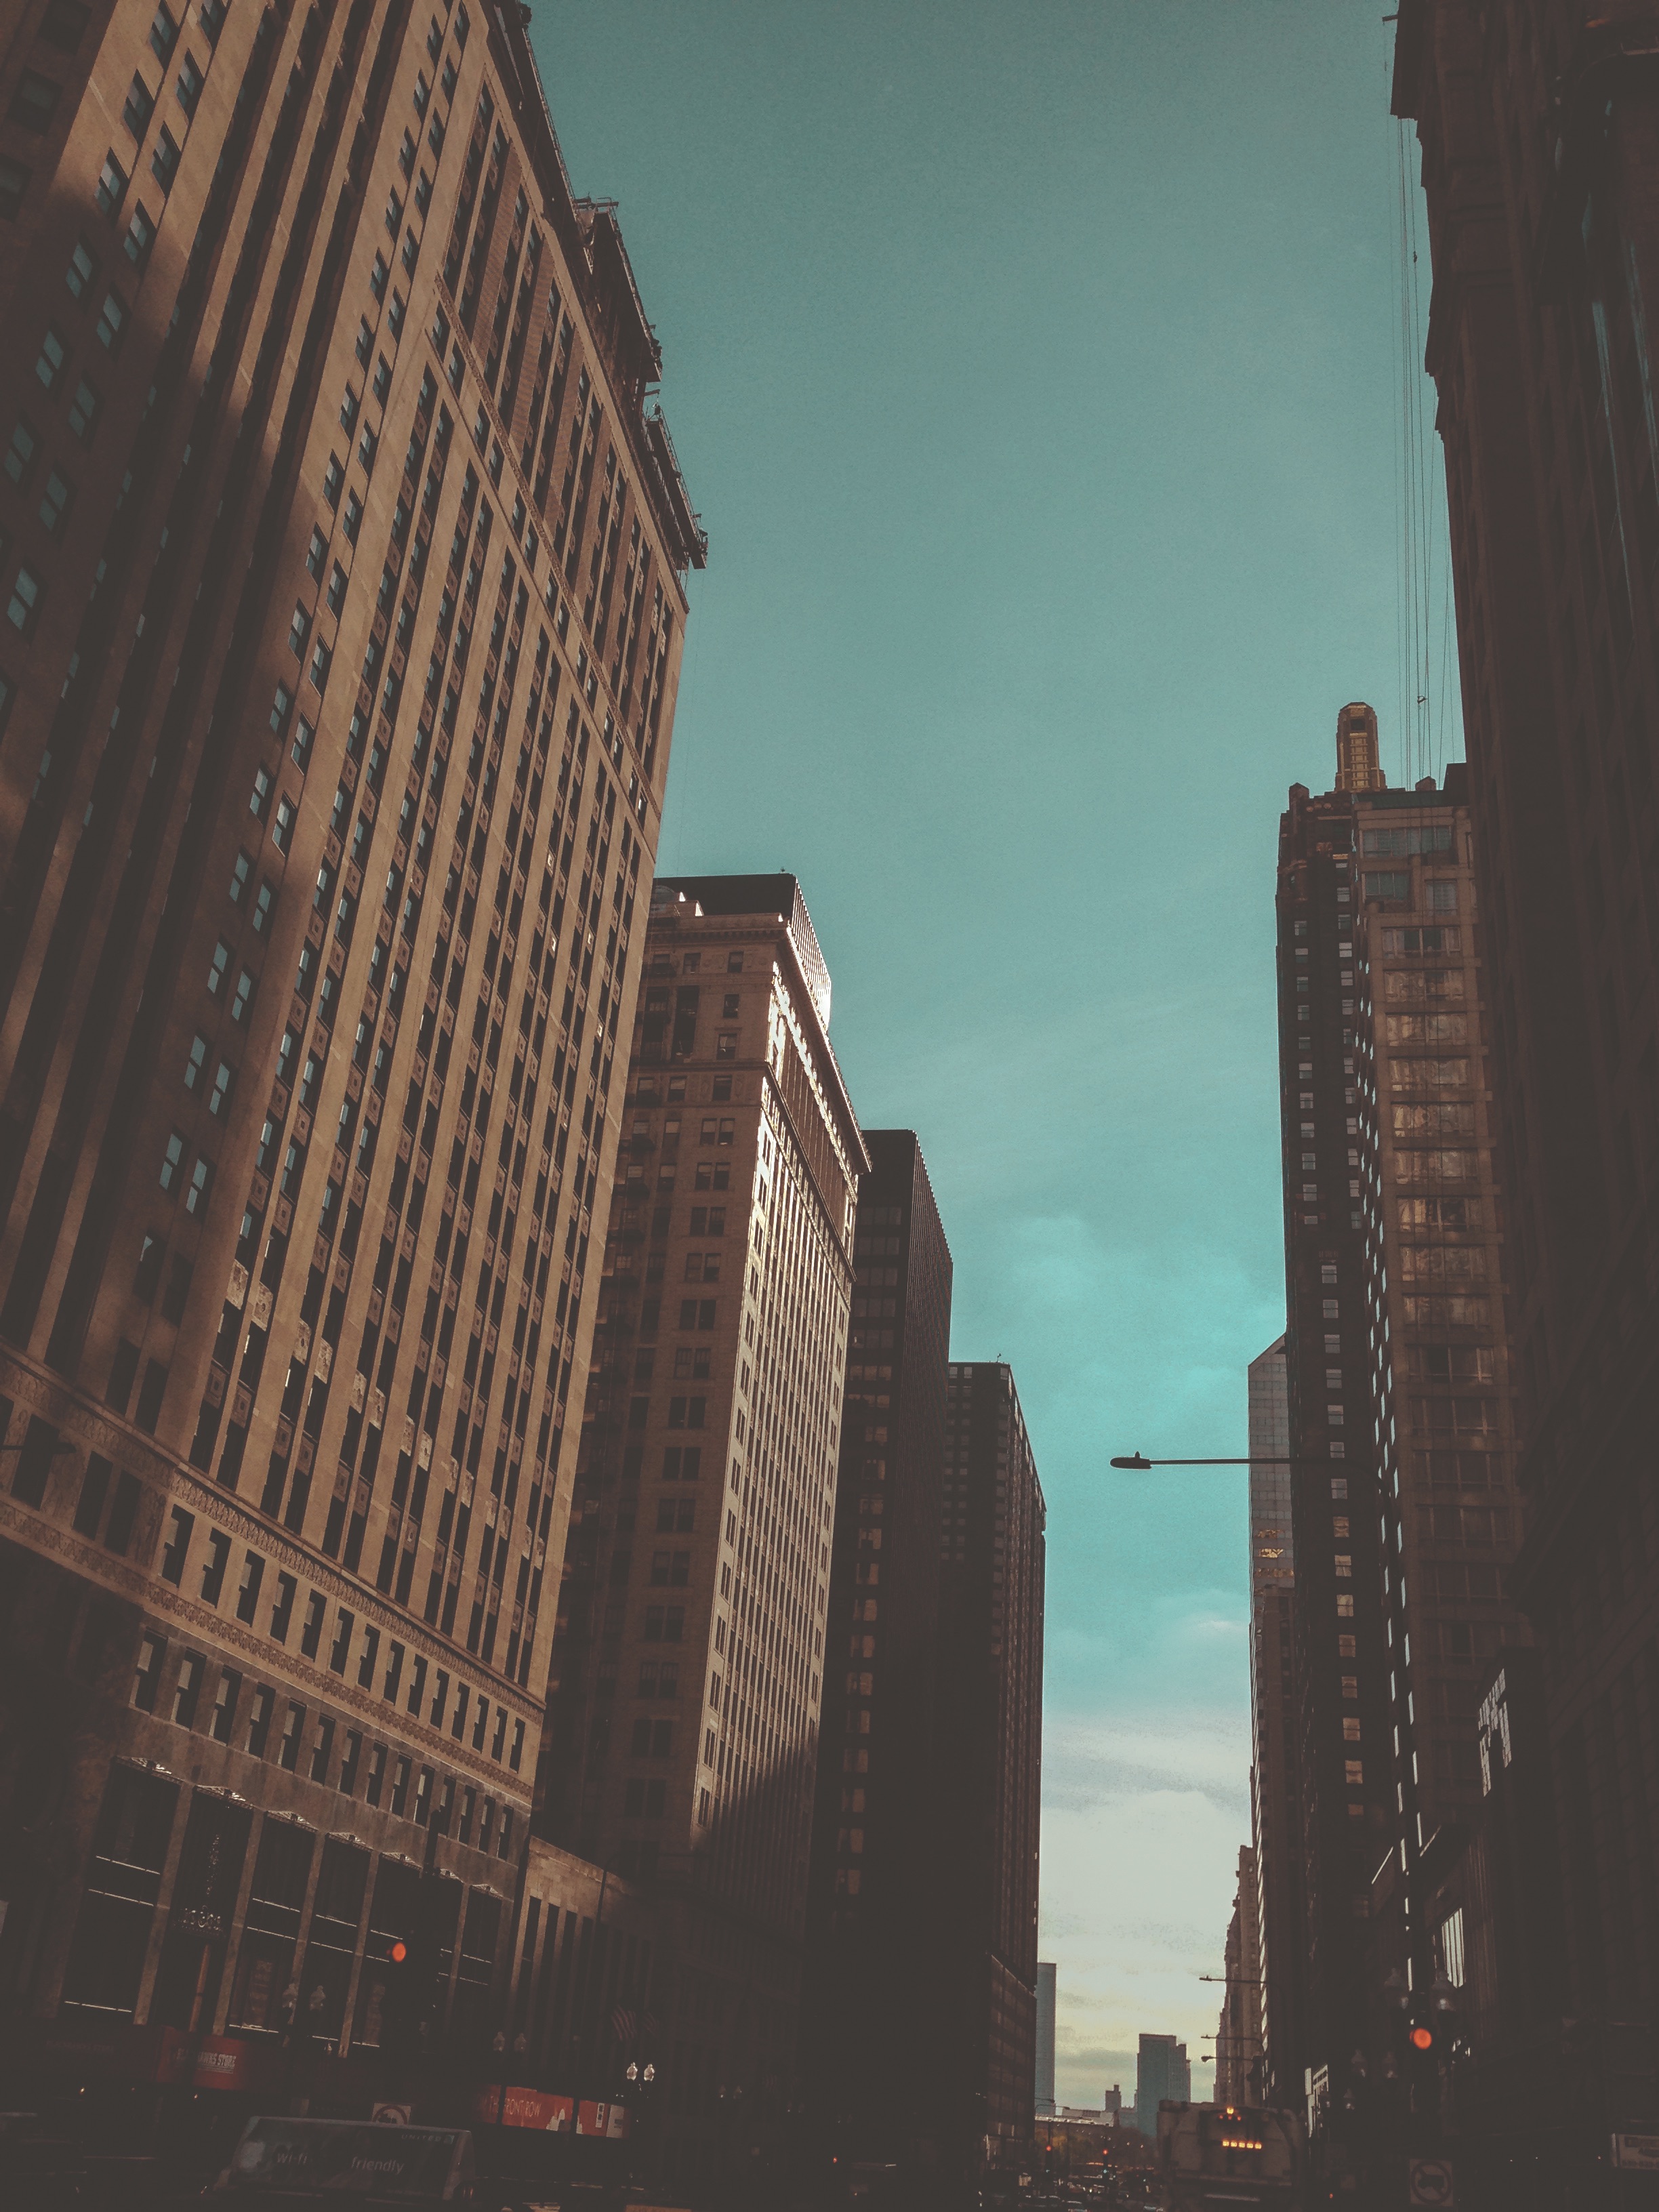
architecture, skyline, street, morning, city, skyscraper, cityscape, downtown, evening, tower block, shape, metropolis, urban area, atmospheric phenomenon, human settlement